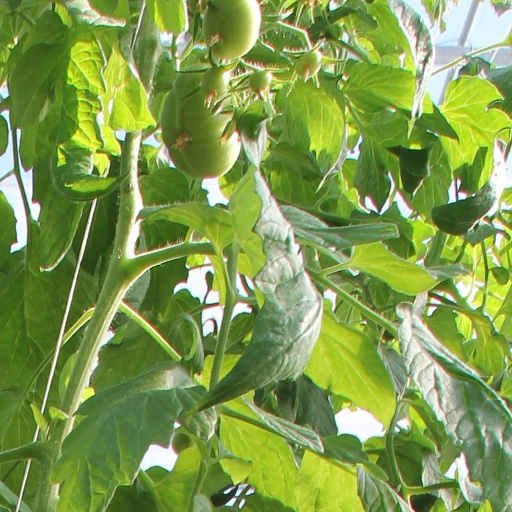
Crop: tomato